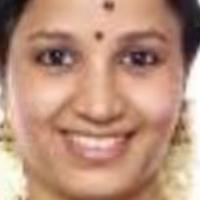
Age group: age 21-30